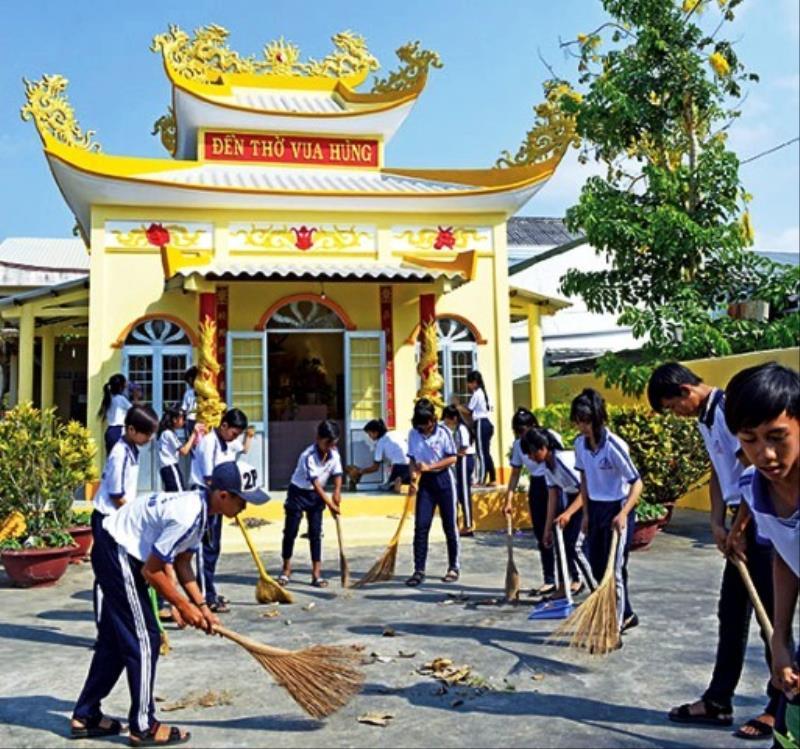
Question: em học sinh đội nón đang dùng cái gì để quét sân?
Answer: em học sinh ấy dùng cây chổi